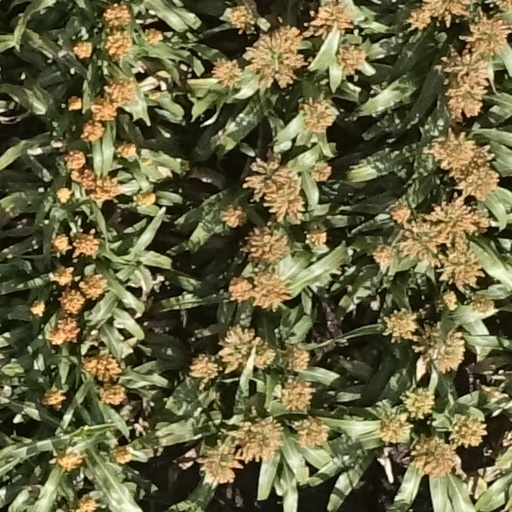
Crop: sorghum